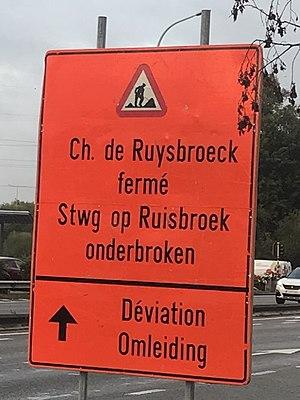
Panneau situé en Flandre sur la commune à facilité de Drogenbos à la frontière avec la section de Ruysbroeck
Ruysbroeck, en néerlandais Ruisbroek, est une section de la commune belge de Leeuw-Saint-Pierre située en Région flamande dans la province du Brabant flamand.